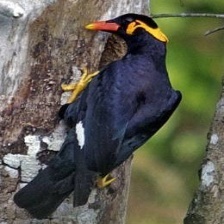
Species: ENGGANO MYNA
Scientific name: GRACULA ENGANENSIS